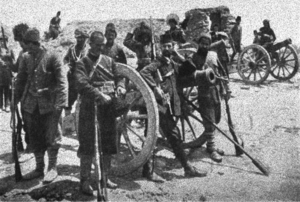
La défense de Van est une insurrection qui s'est déroulée en 1915, au cours de la campagne du Caucase, face aux massacres de l'Empire ottoman contre la population arménienne dans le vilayet de Van. Plusieurs observateurs contemporains et historiens qui suivirent ont affirmé que le gouvernement ottoman avait délibérément incité la résistance armée arménienne en imposant d'épouvantables conditions aux Arméniens, pour justifier le génocide des Arméniens qui commençait dans l'empire. Toutefois, les décisions de déportation et d'extermination ont été prises avant cet épisode.